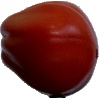
Label: tomato_heart